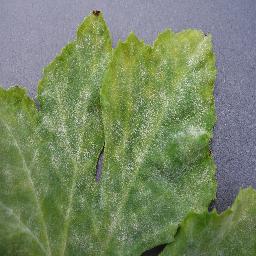
Label: Squash___Powdery_mildew